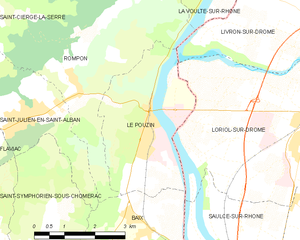
Carte des communes françaises: Le Pouzin